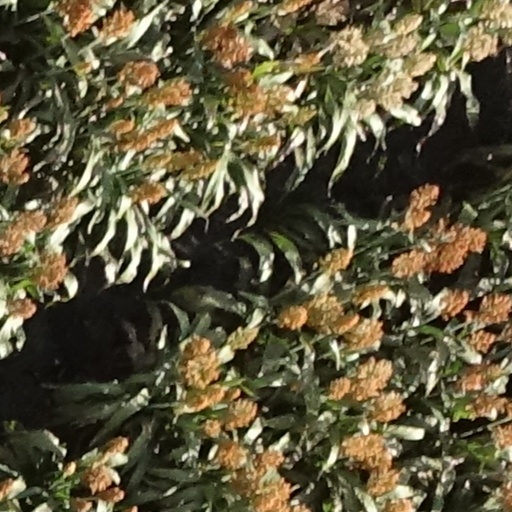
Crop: sorghum